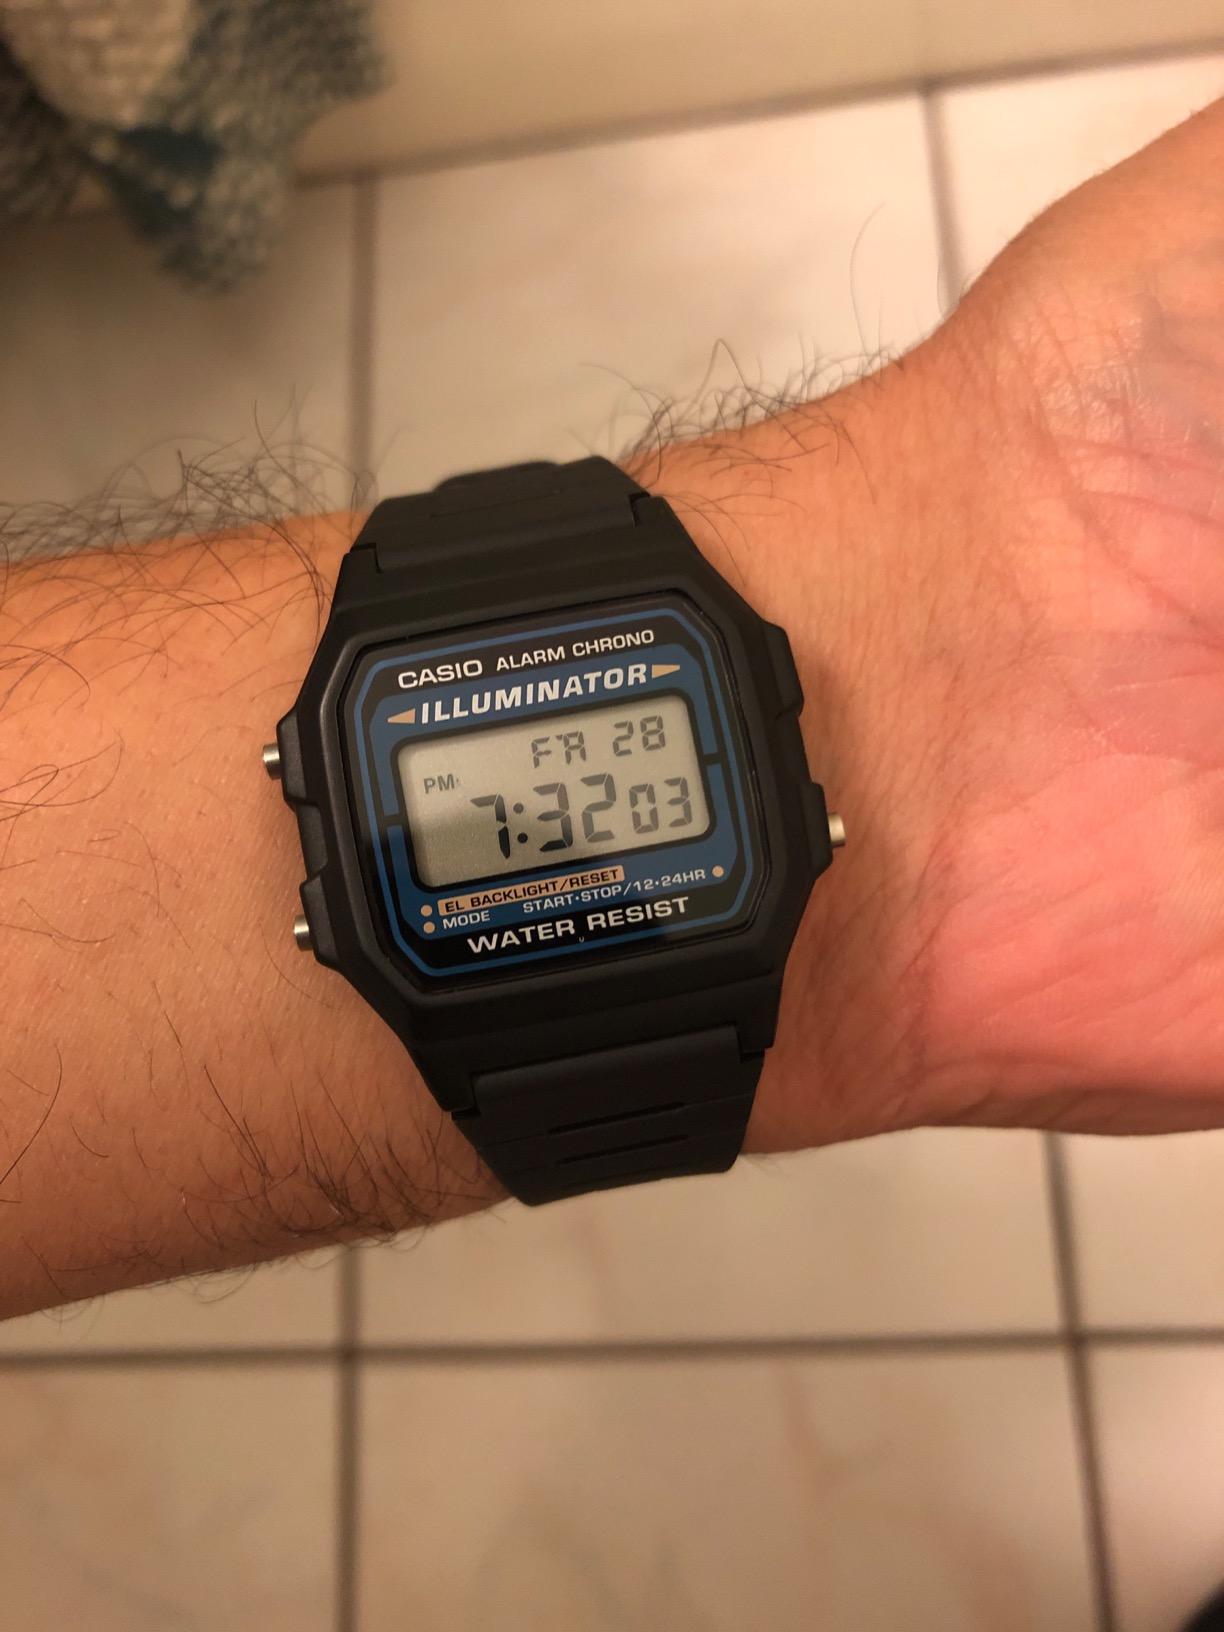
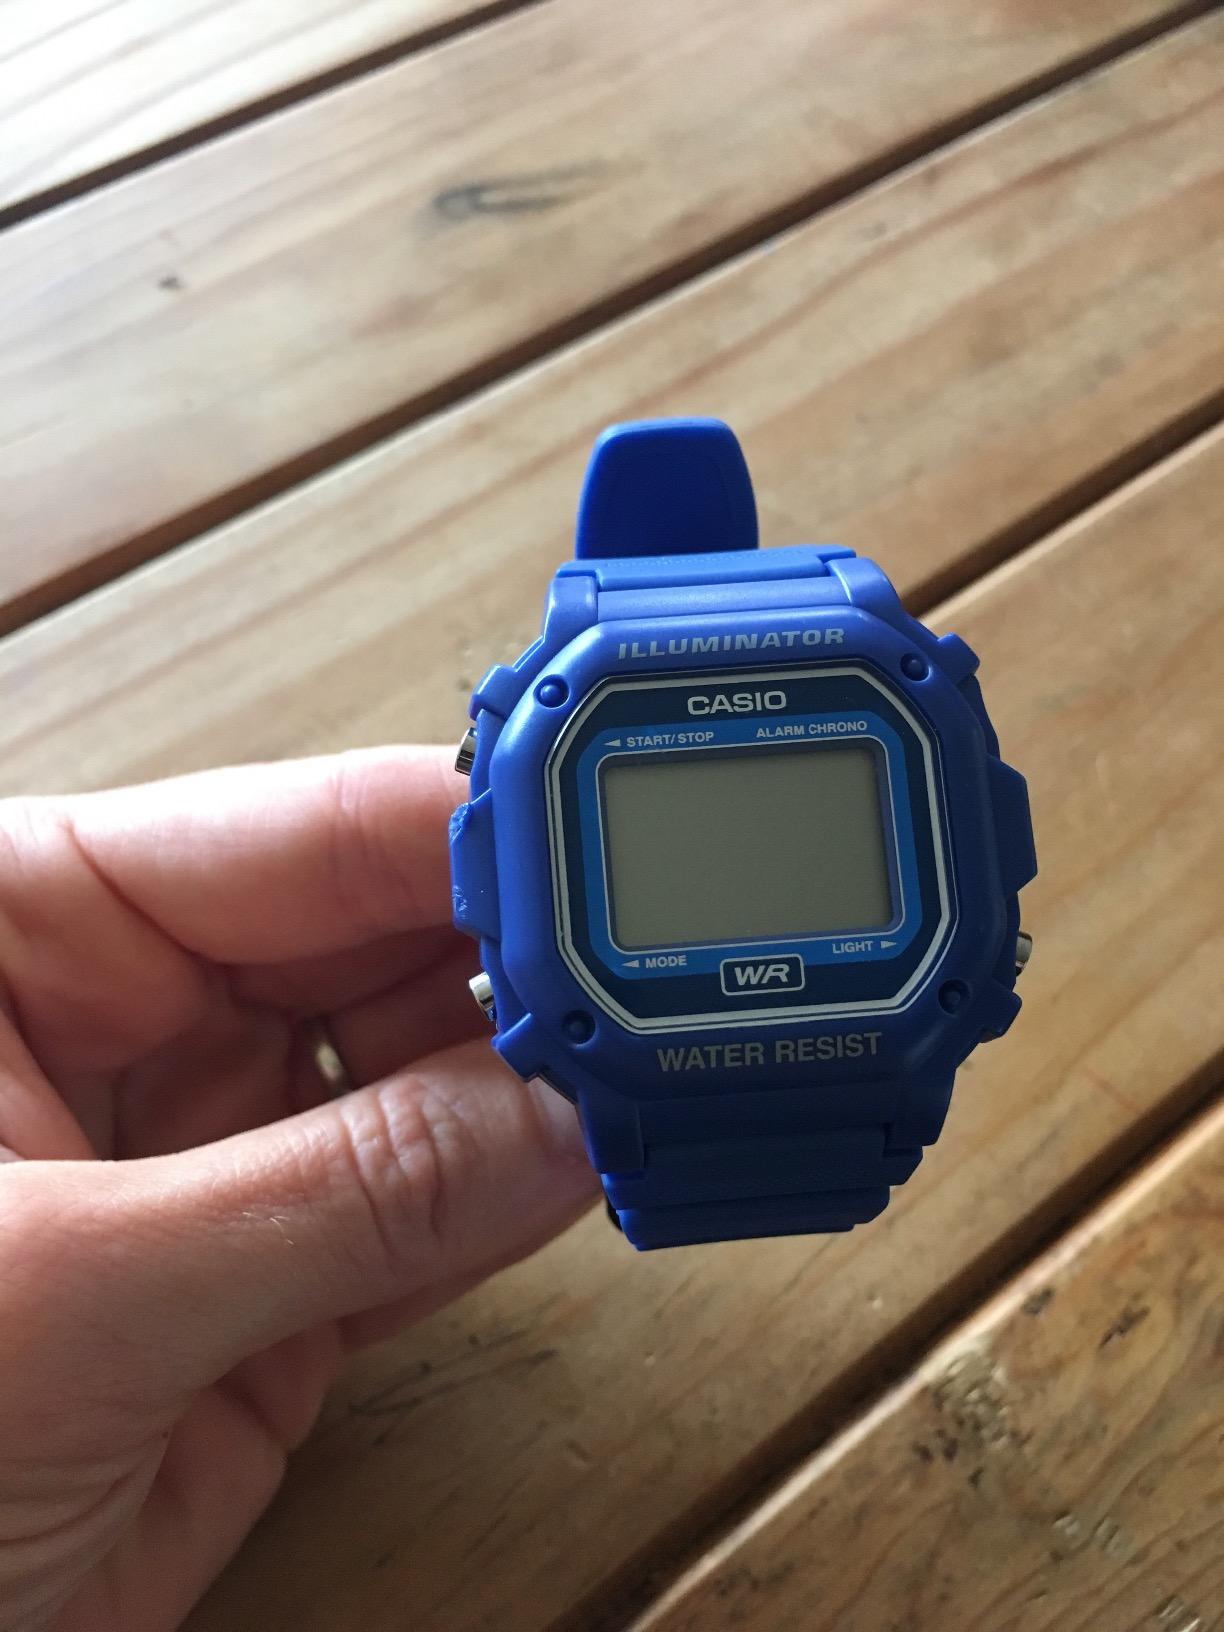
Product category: accessories_watch
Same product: no